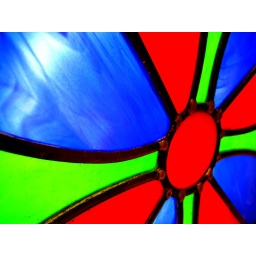
colorful decor in the ship's theater